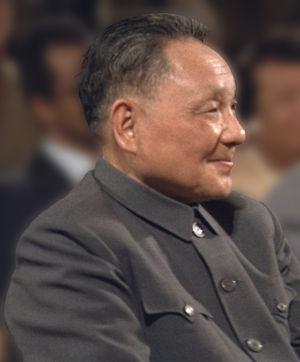
La personnalité de l'année est un titre qui est décerné chaque année en décembre depuis 1927 par la rédaction de l'hebdomadaire américain Time Magazine à la personne qui a « marqué le plus l'année écoulée, pour le meilleur ou pour le pire ».
La Chine est le deuxième pays du monde par son produit intérieur brut nominal, derrière les États-Unis. En 2014, elle est devenue, selon les dernières estimations de la Banque Mondiale, le premier pays au monde pour le PIB à parité de pouvoir d'achat, passant devant les États-Unis. En 2017, le produit intérieur brut en PPA chinois s'est élevé à environ 23 120 milliards de US$ contre 19 360 milliards de US$ approximativement pour les États-Unis, ce qui confirme bien le dépassement chinois à long terme.
Le Parti communiste chinois est le parti dirigeant la république populaire de Chine depuis 1949, ainsi que de facto le parti unique.